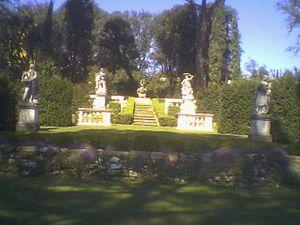
La Villa La Pietra est un domaine de 23 ha situé 120 via Bolognese à Florence en Italie et appartenant à l'Université de New York légué par l'écrivain italo-britannique Harold Acton après sa mort en 1994.